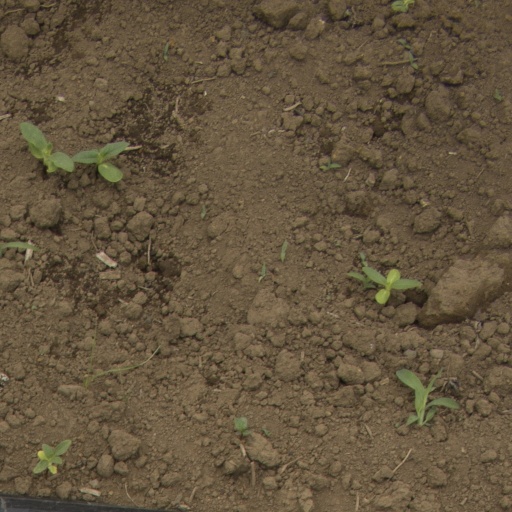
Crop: Jerusalem artichoke